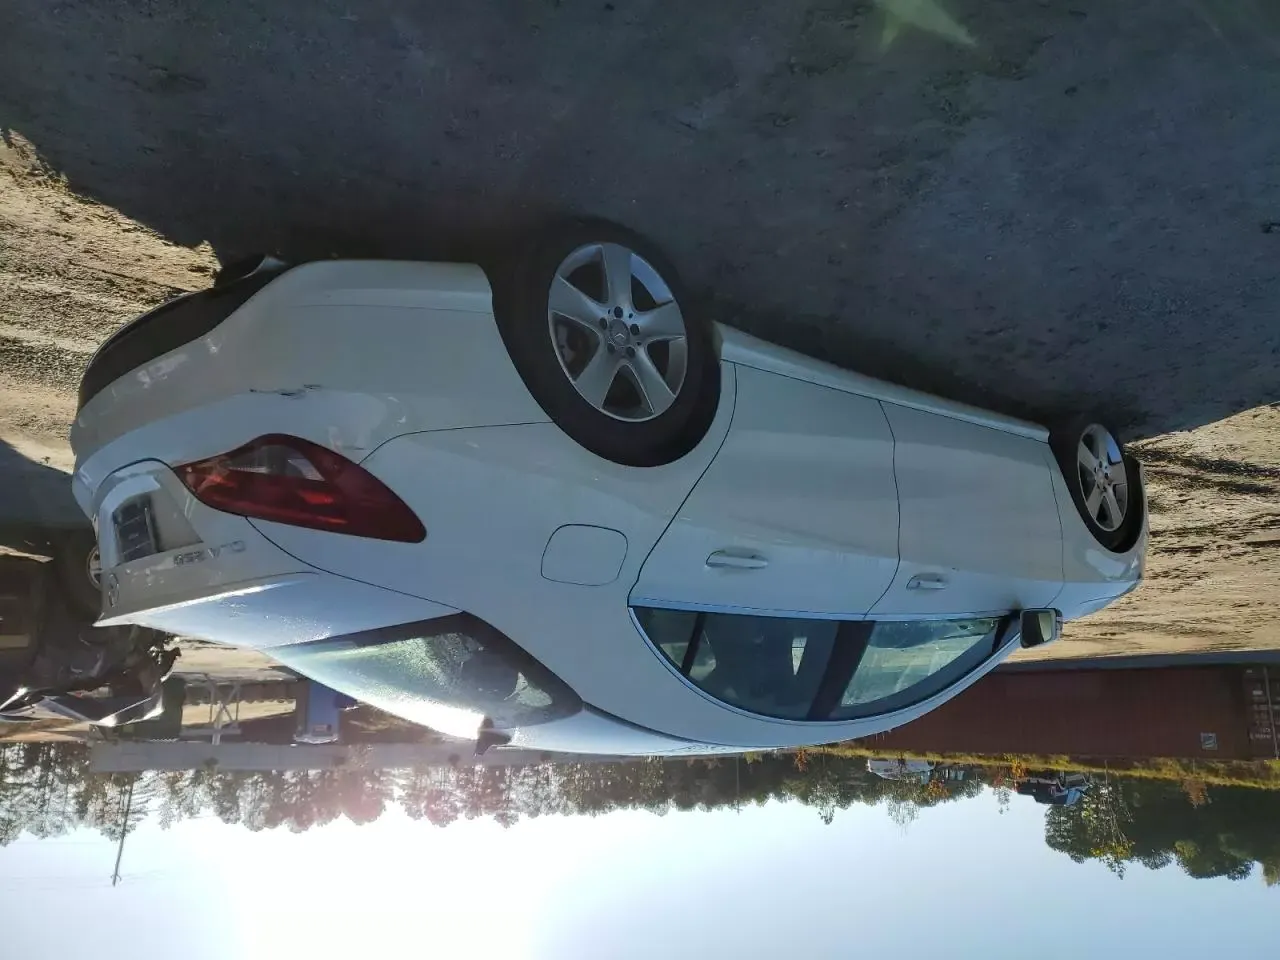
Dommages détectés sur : pare-choc arrière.
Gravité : mineur